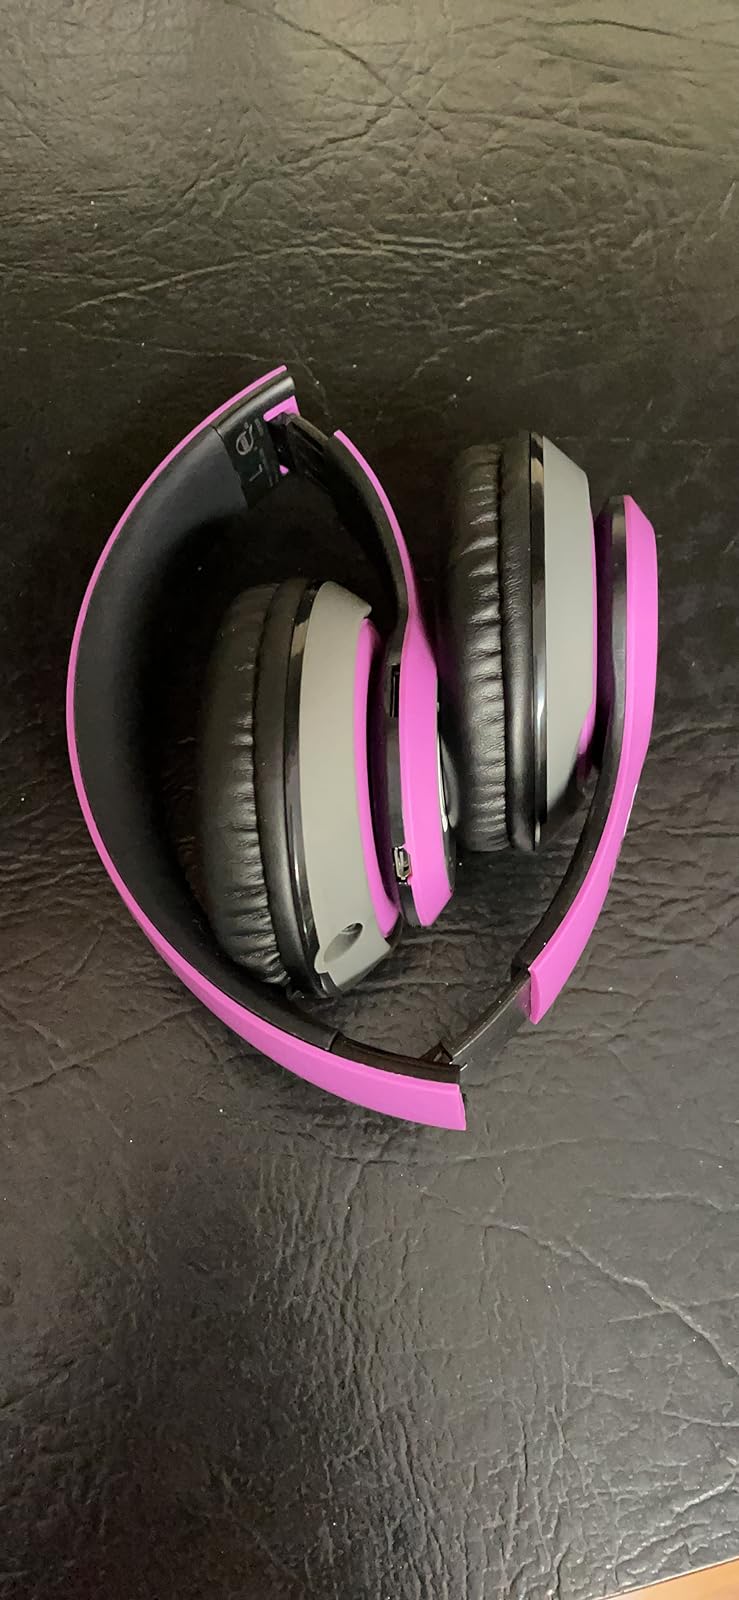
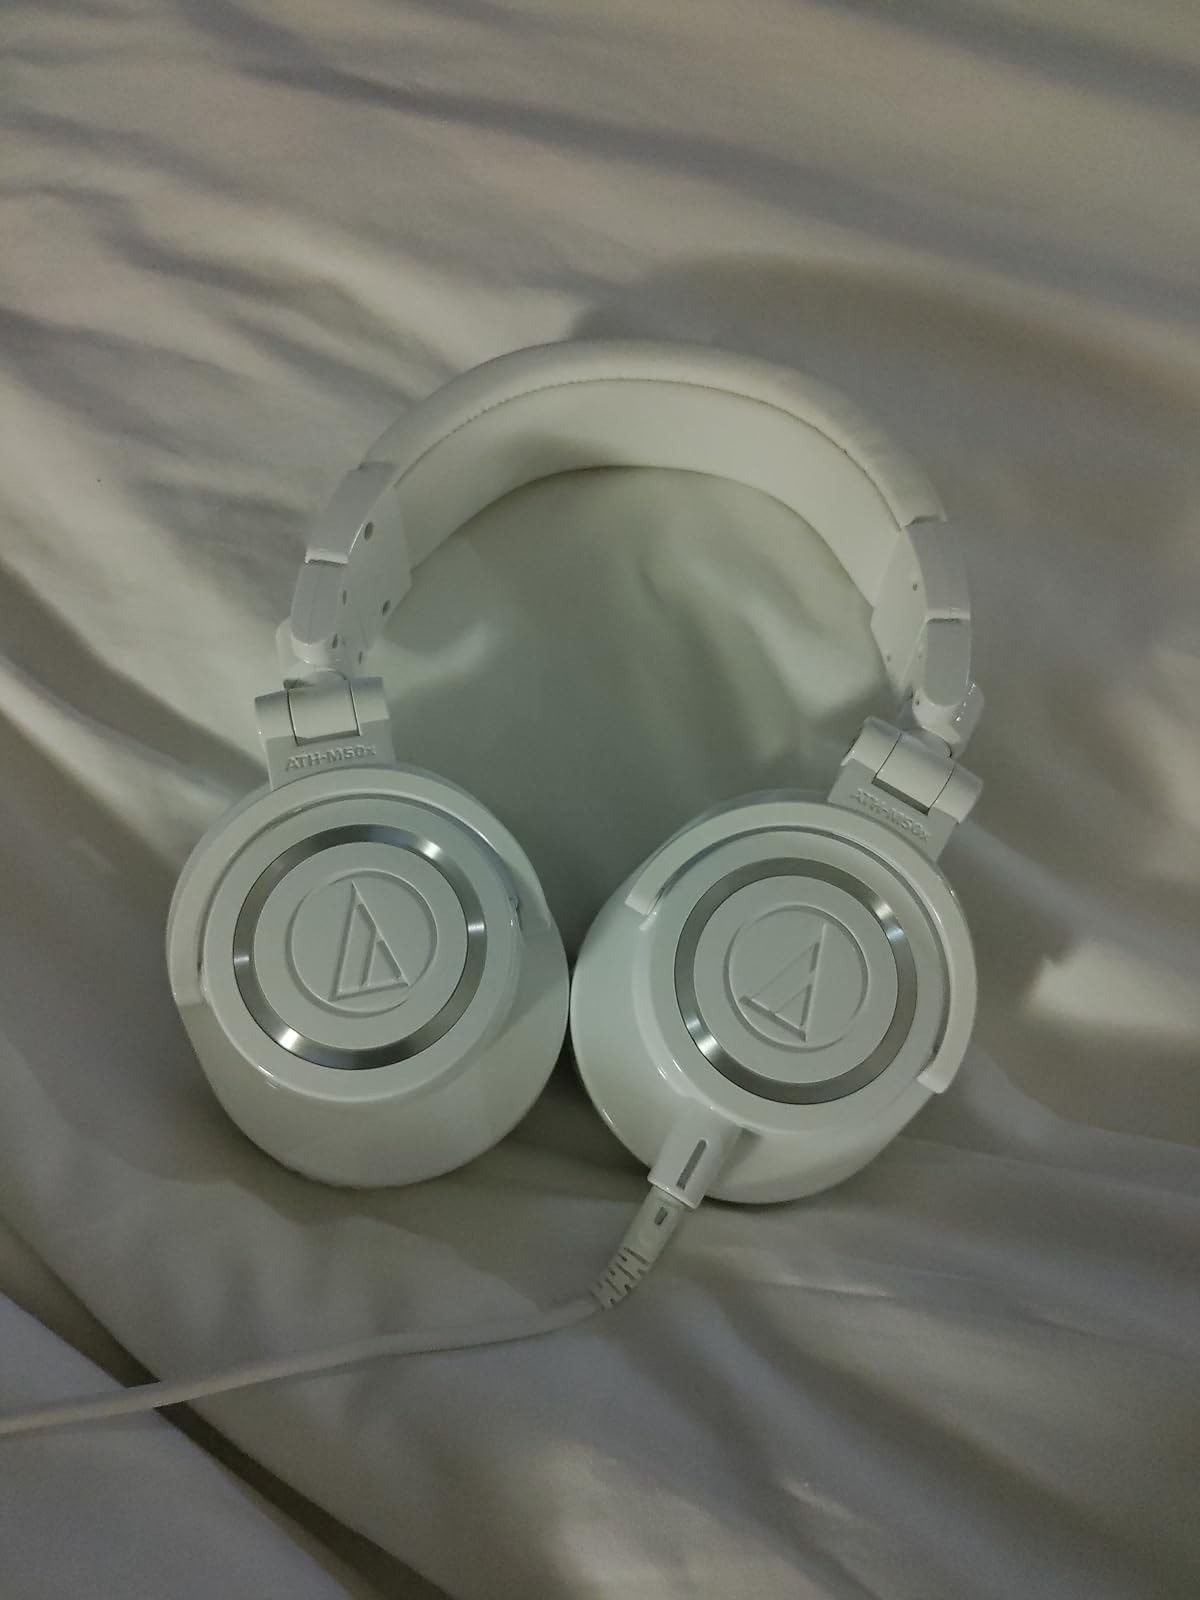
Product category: headphones
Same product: no